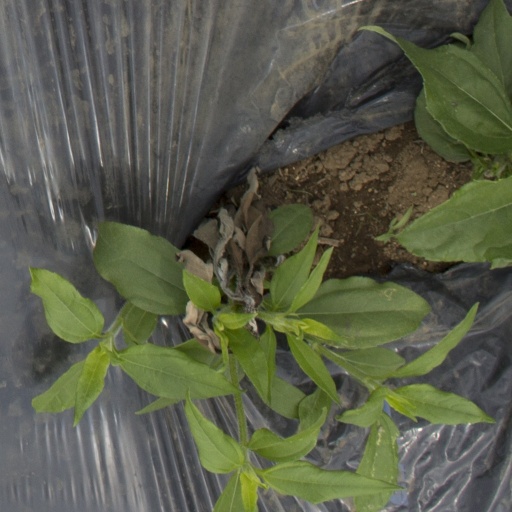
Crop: Jerusalem artichoke